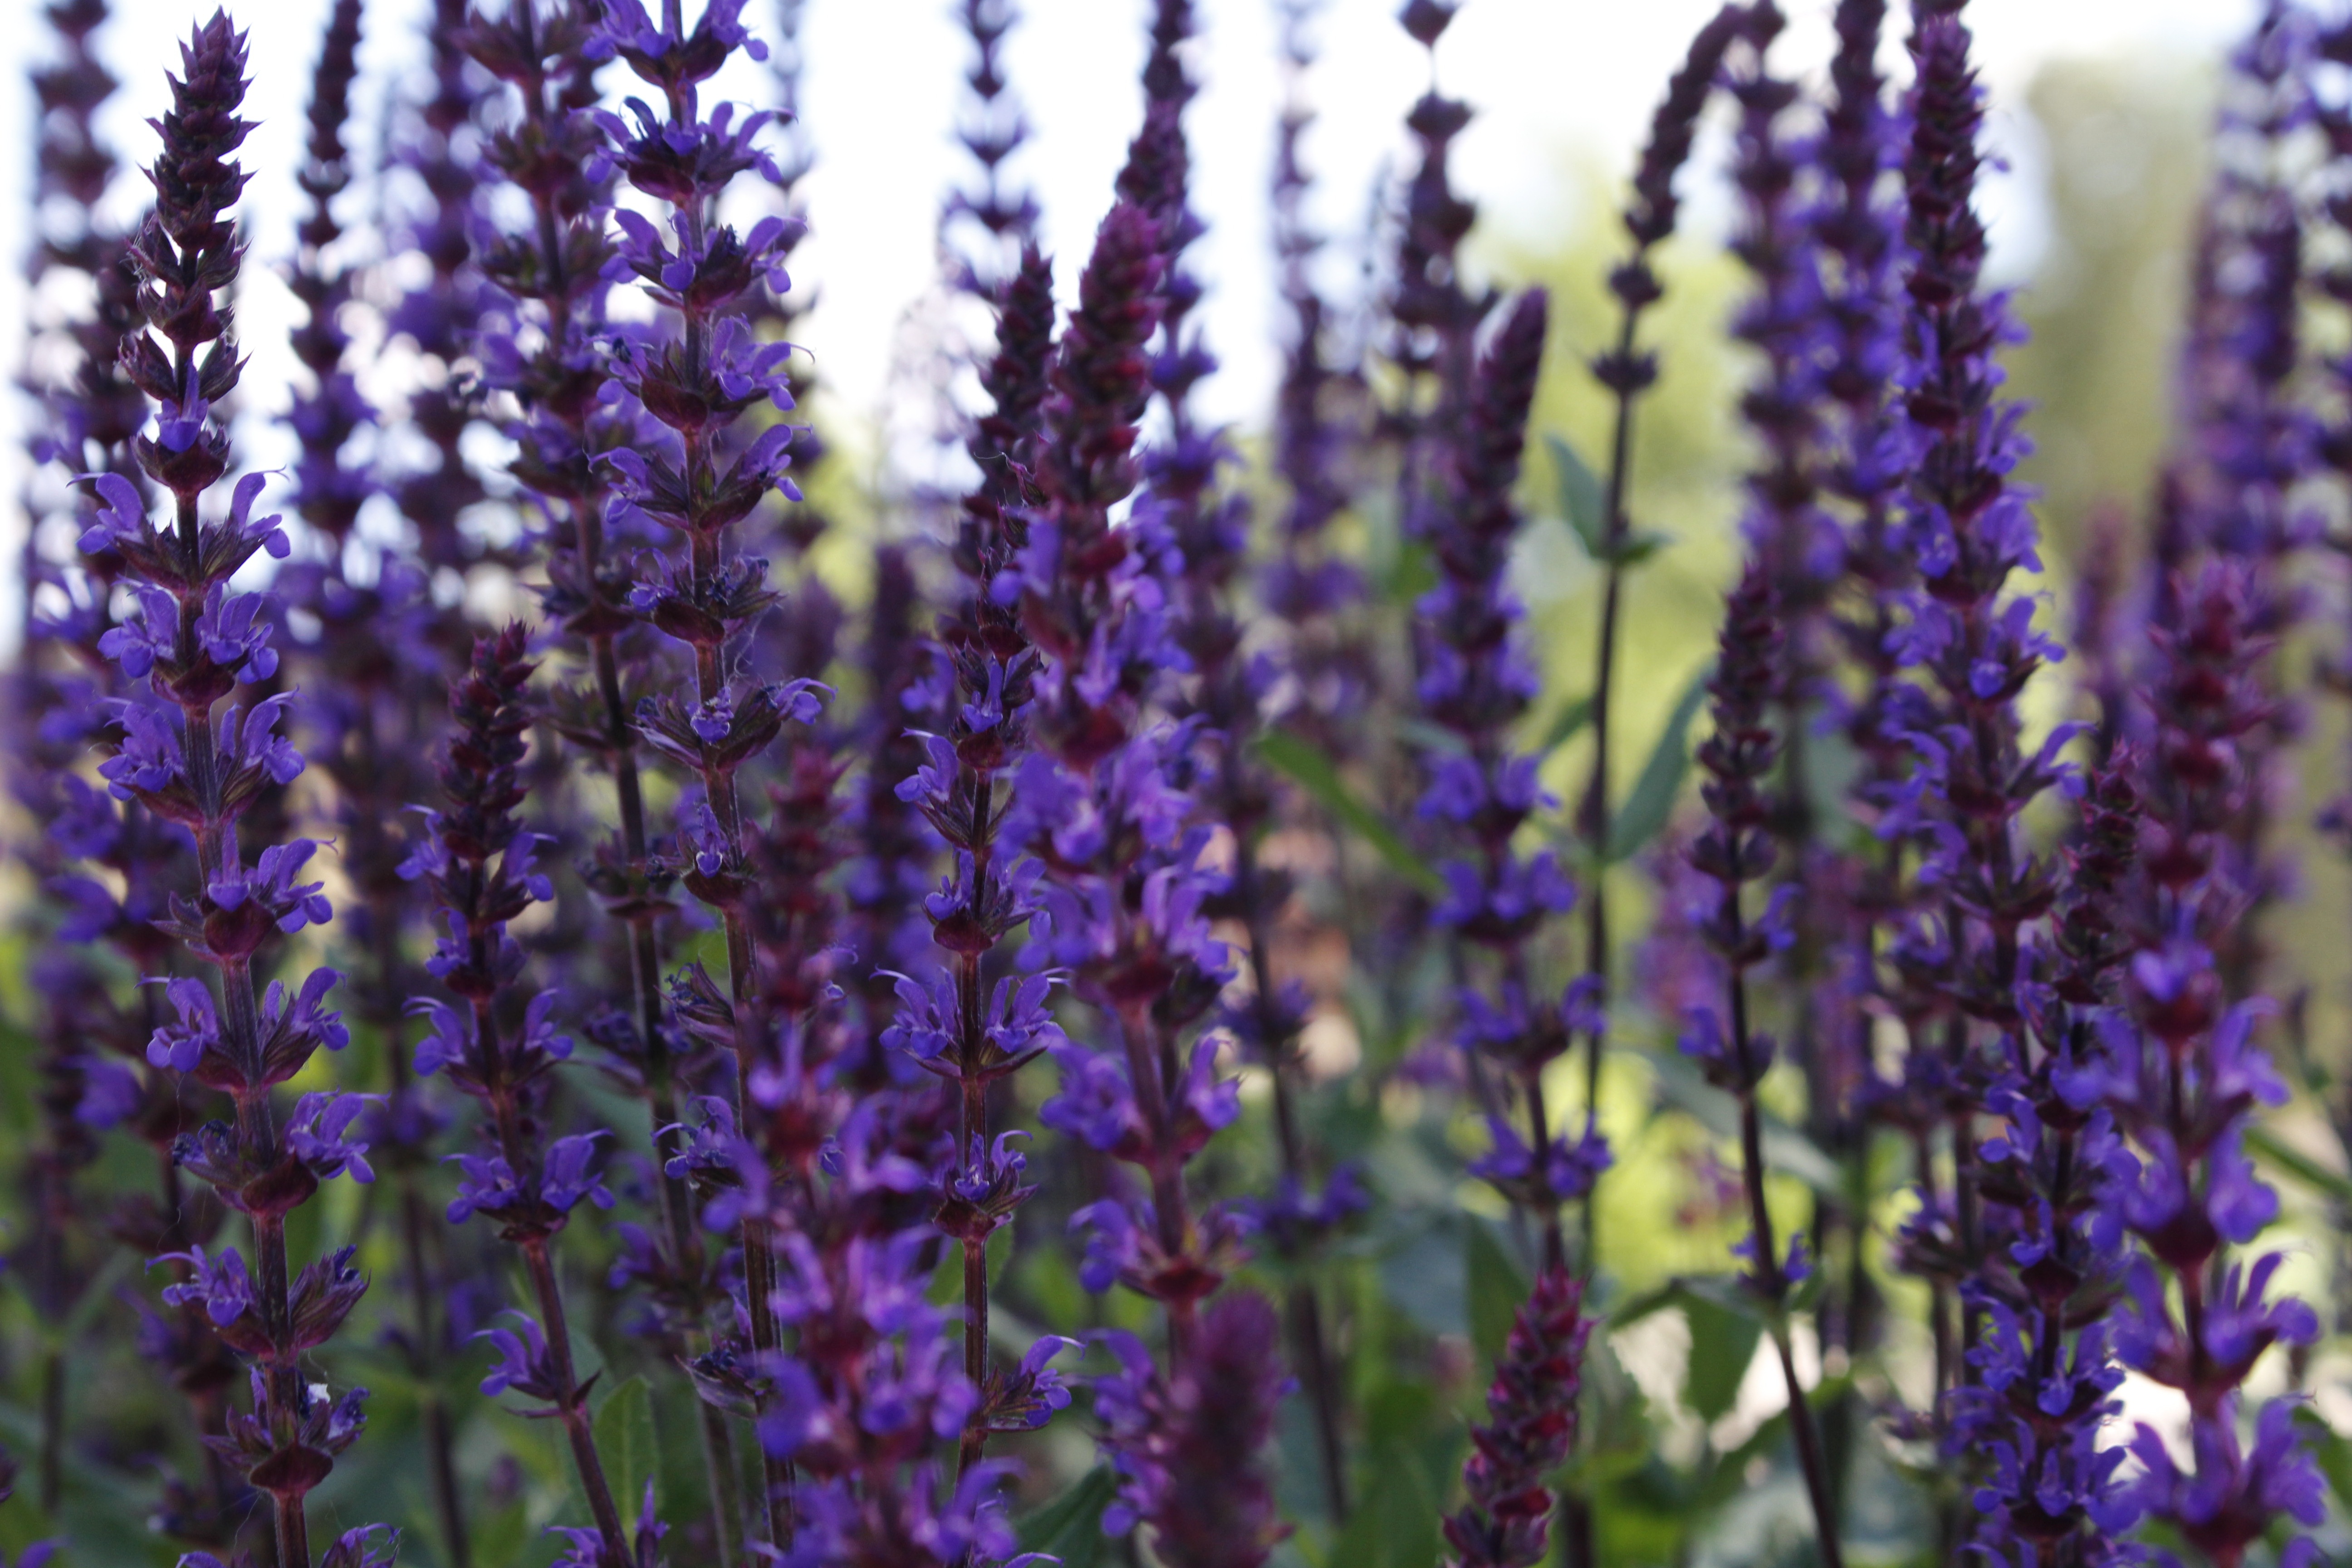
plant, flower, purple, herb, botany, flora, lavender, wildflower, flowers, lupin, flowering plant, land plant, english lavender, french lavender, hyssopus